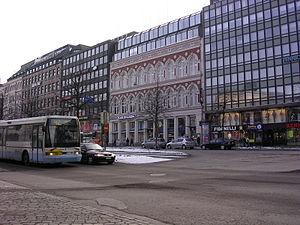
Frans Anatolius Sjöström est un architecte finlandais. Ses œuvres sont représentatives du Style néorenaissance.